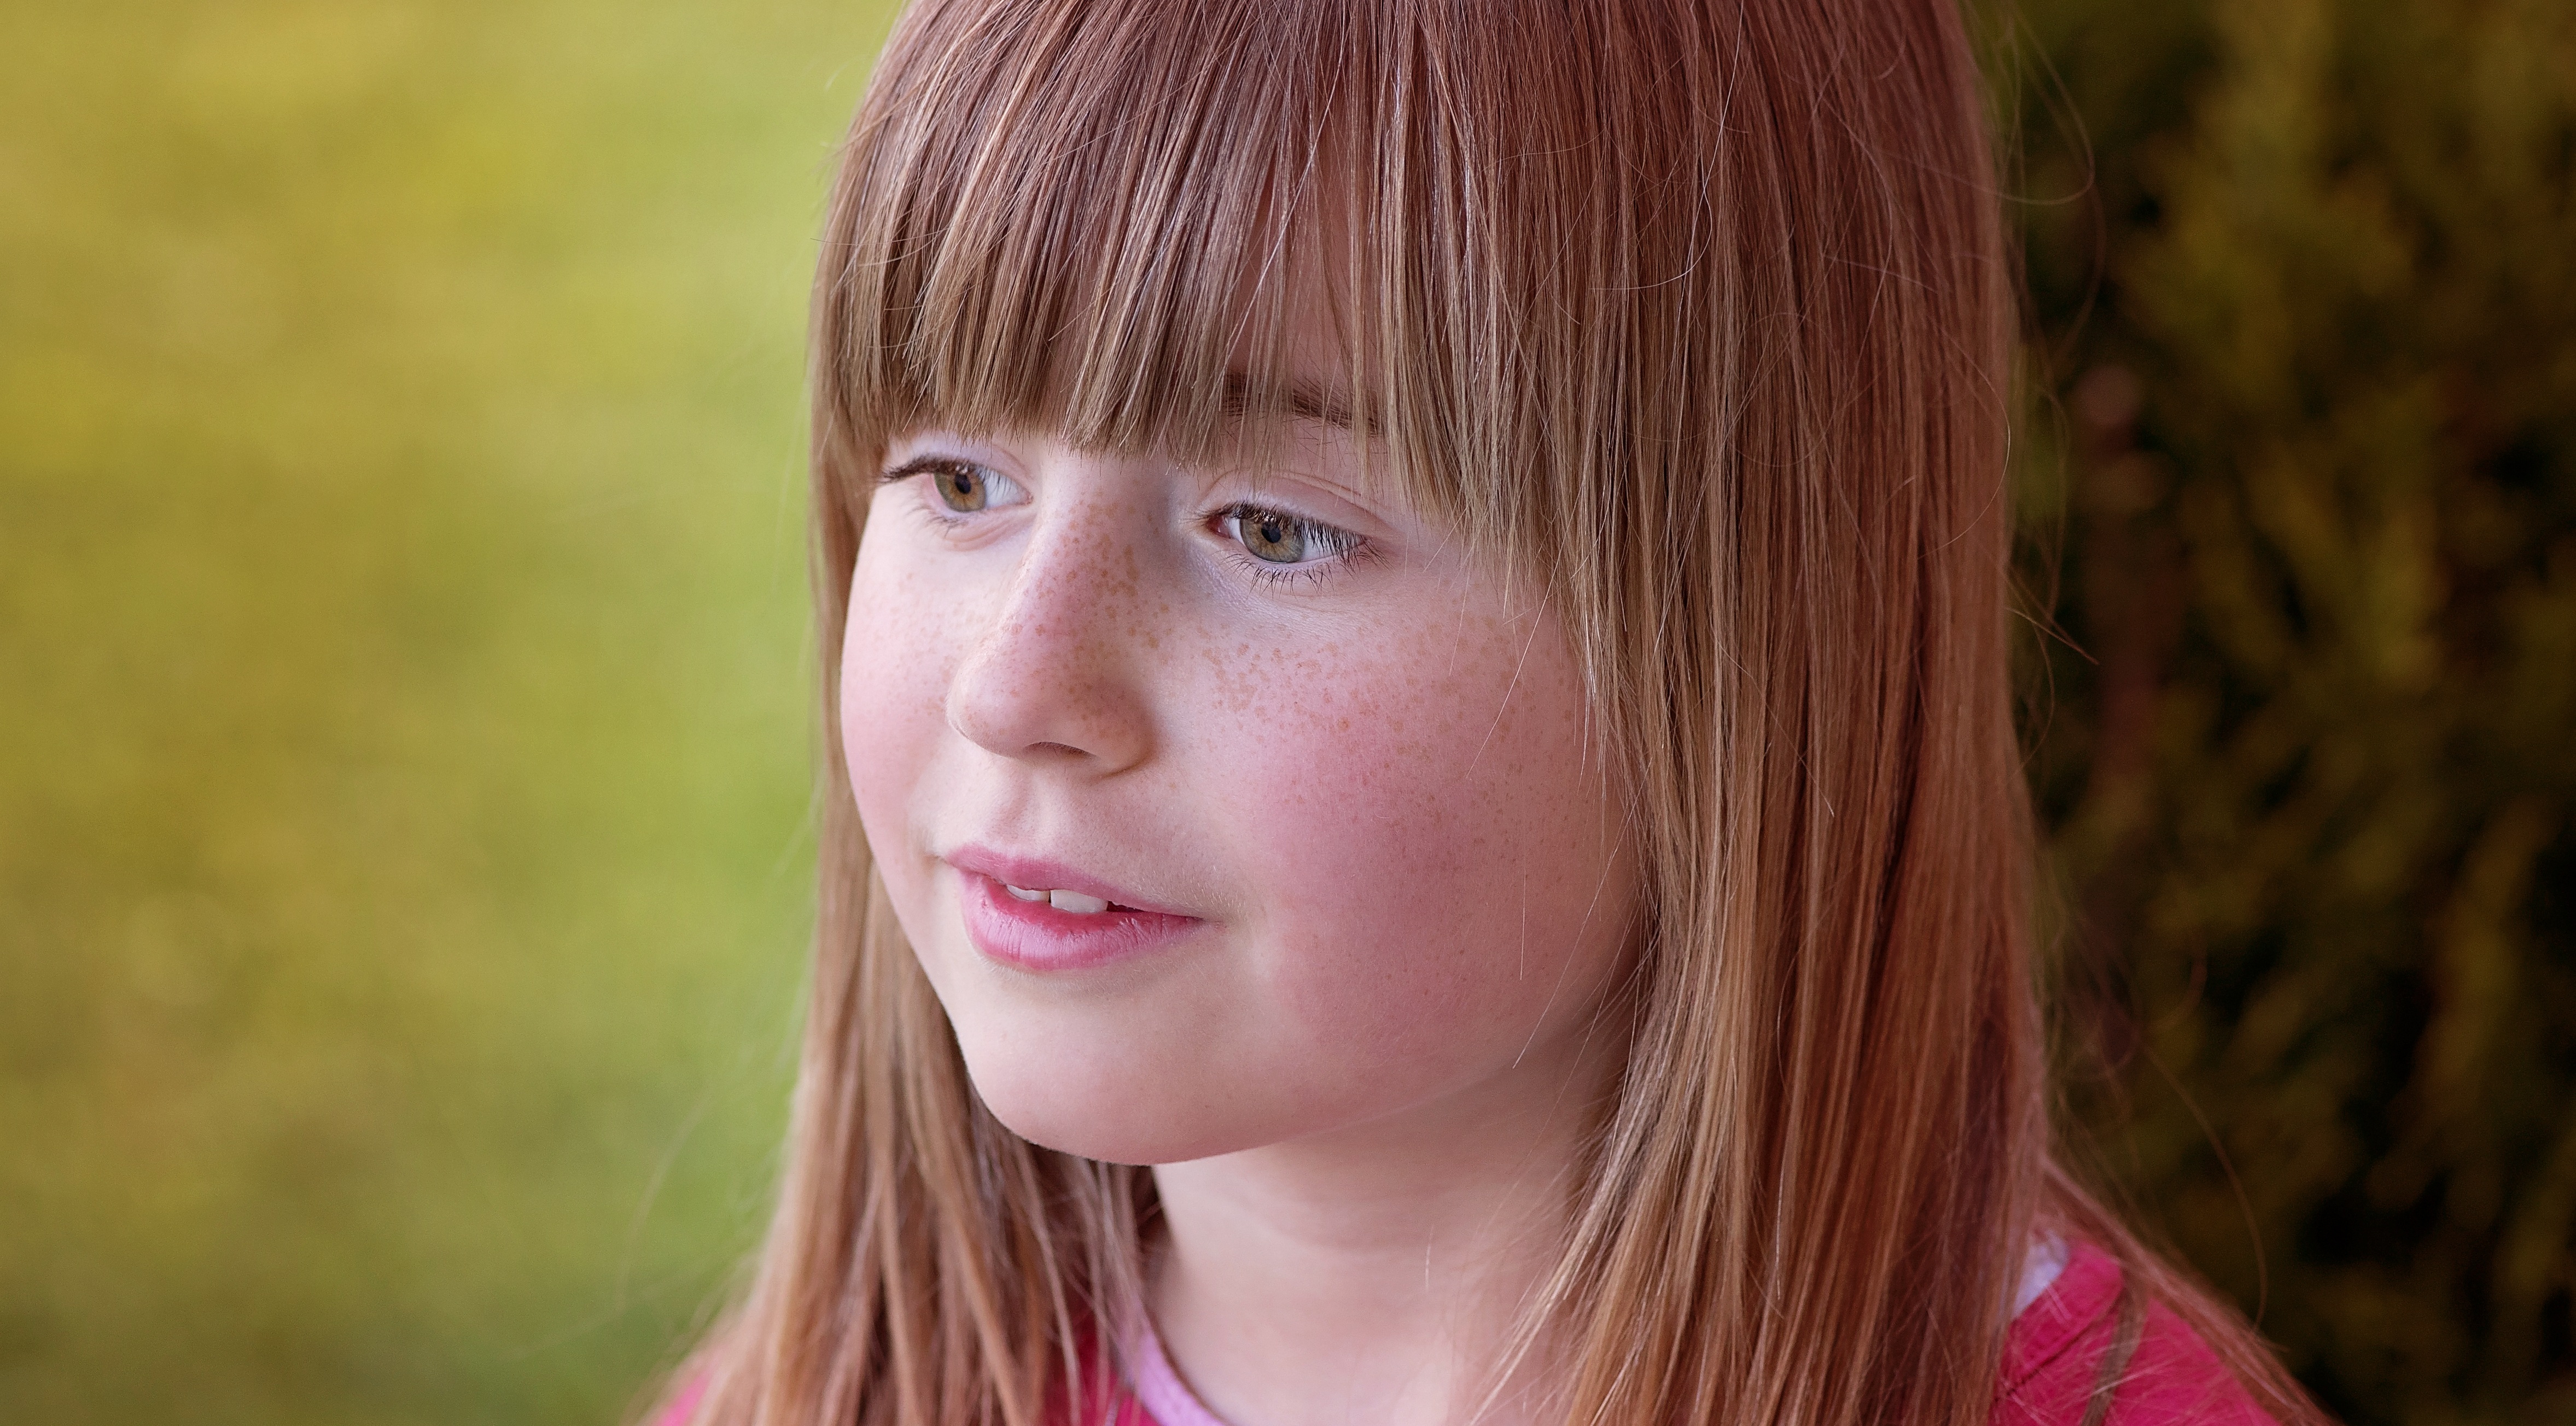
person, girl, woman, hair, photography, view, portrait, model, color, child, human, close, facial expression, hairstyle, smile, long hair, close up, face, nose, eye, head, skin, beauty, blond, organ, emotion, brown hair, portrait photography